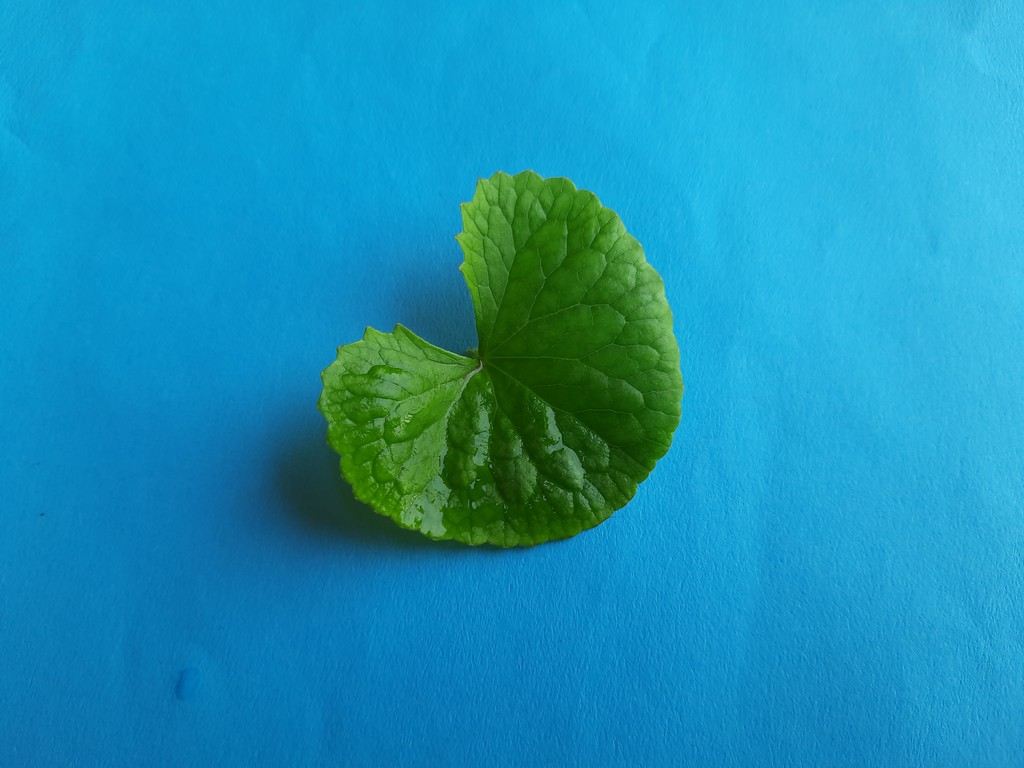
Label: Healthy